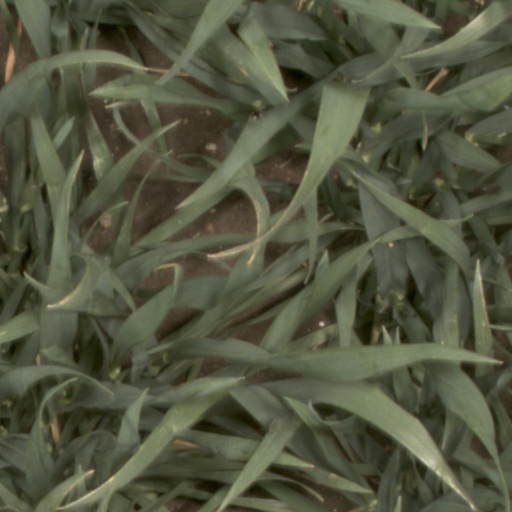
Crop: wheat